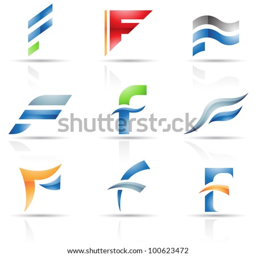
vector illustration of abstract icons based on the letter